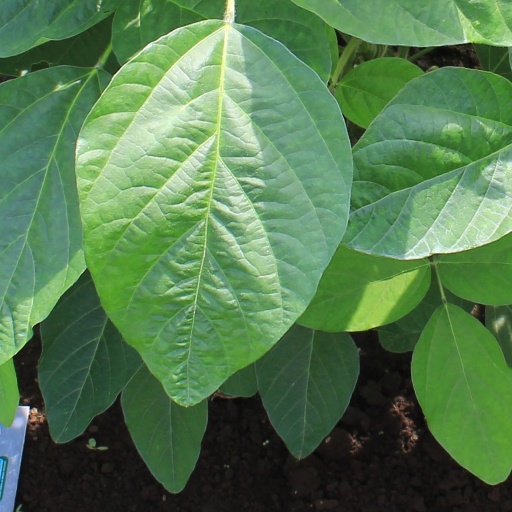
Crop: soybean